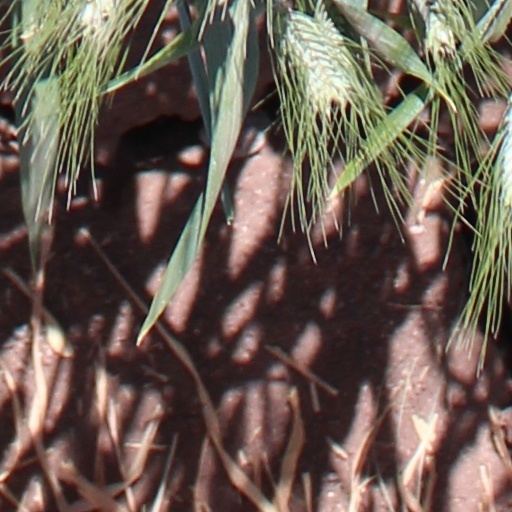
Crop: wheat